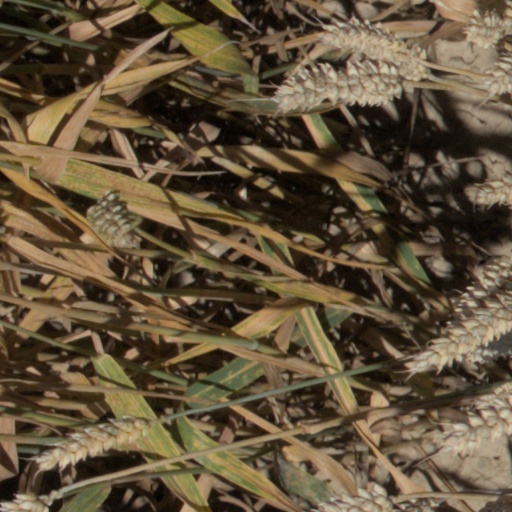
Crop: wheat